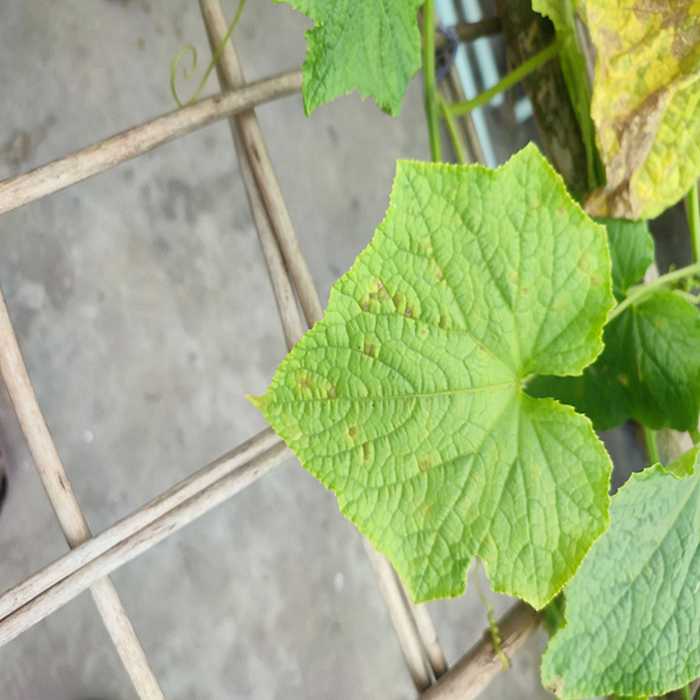
Plant: Cucumber
Label: Downy mildew